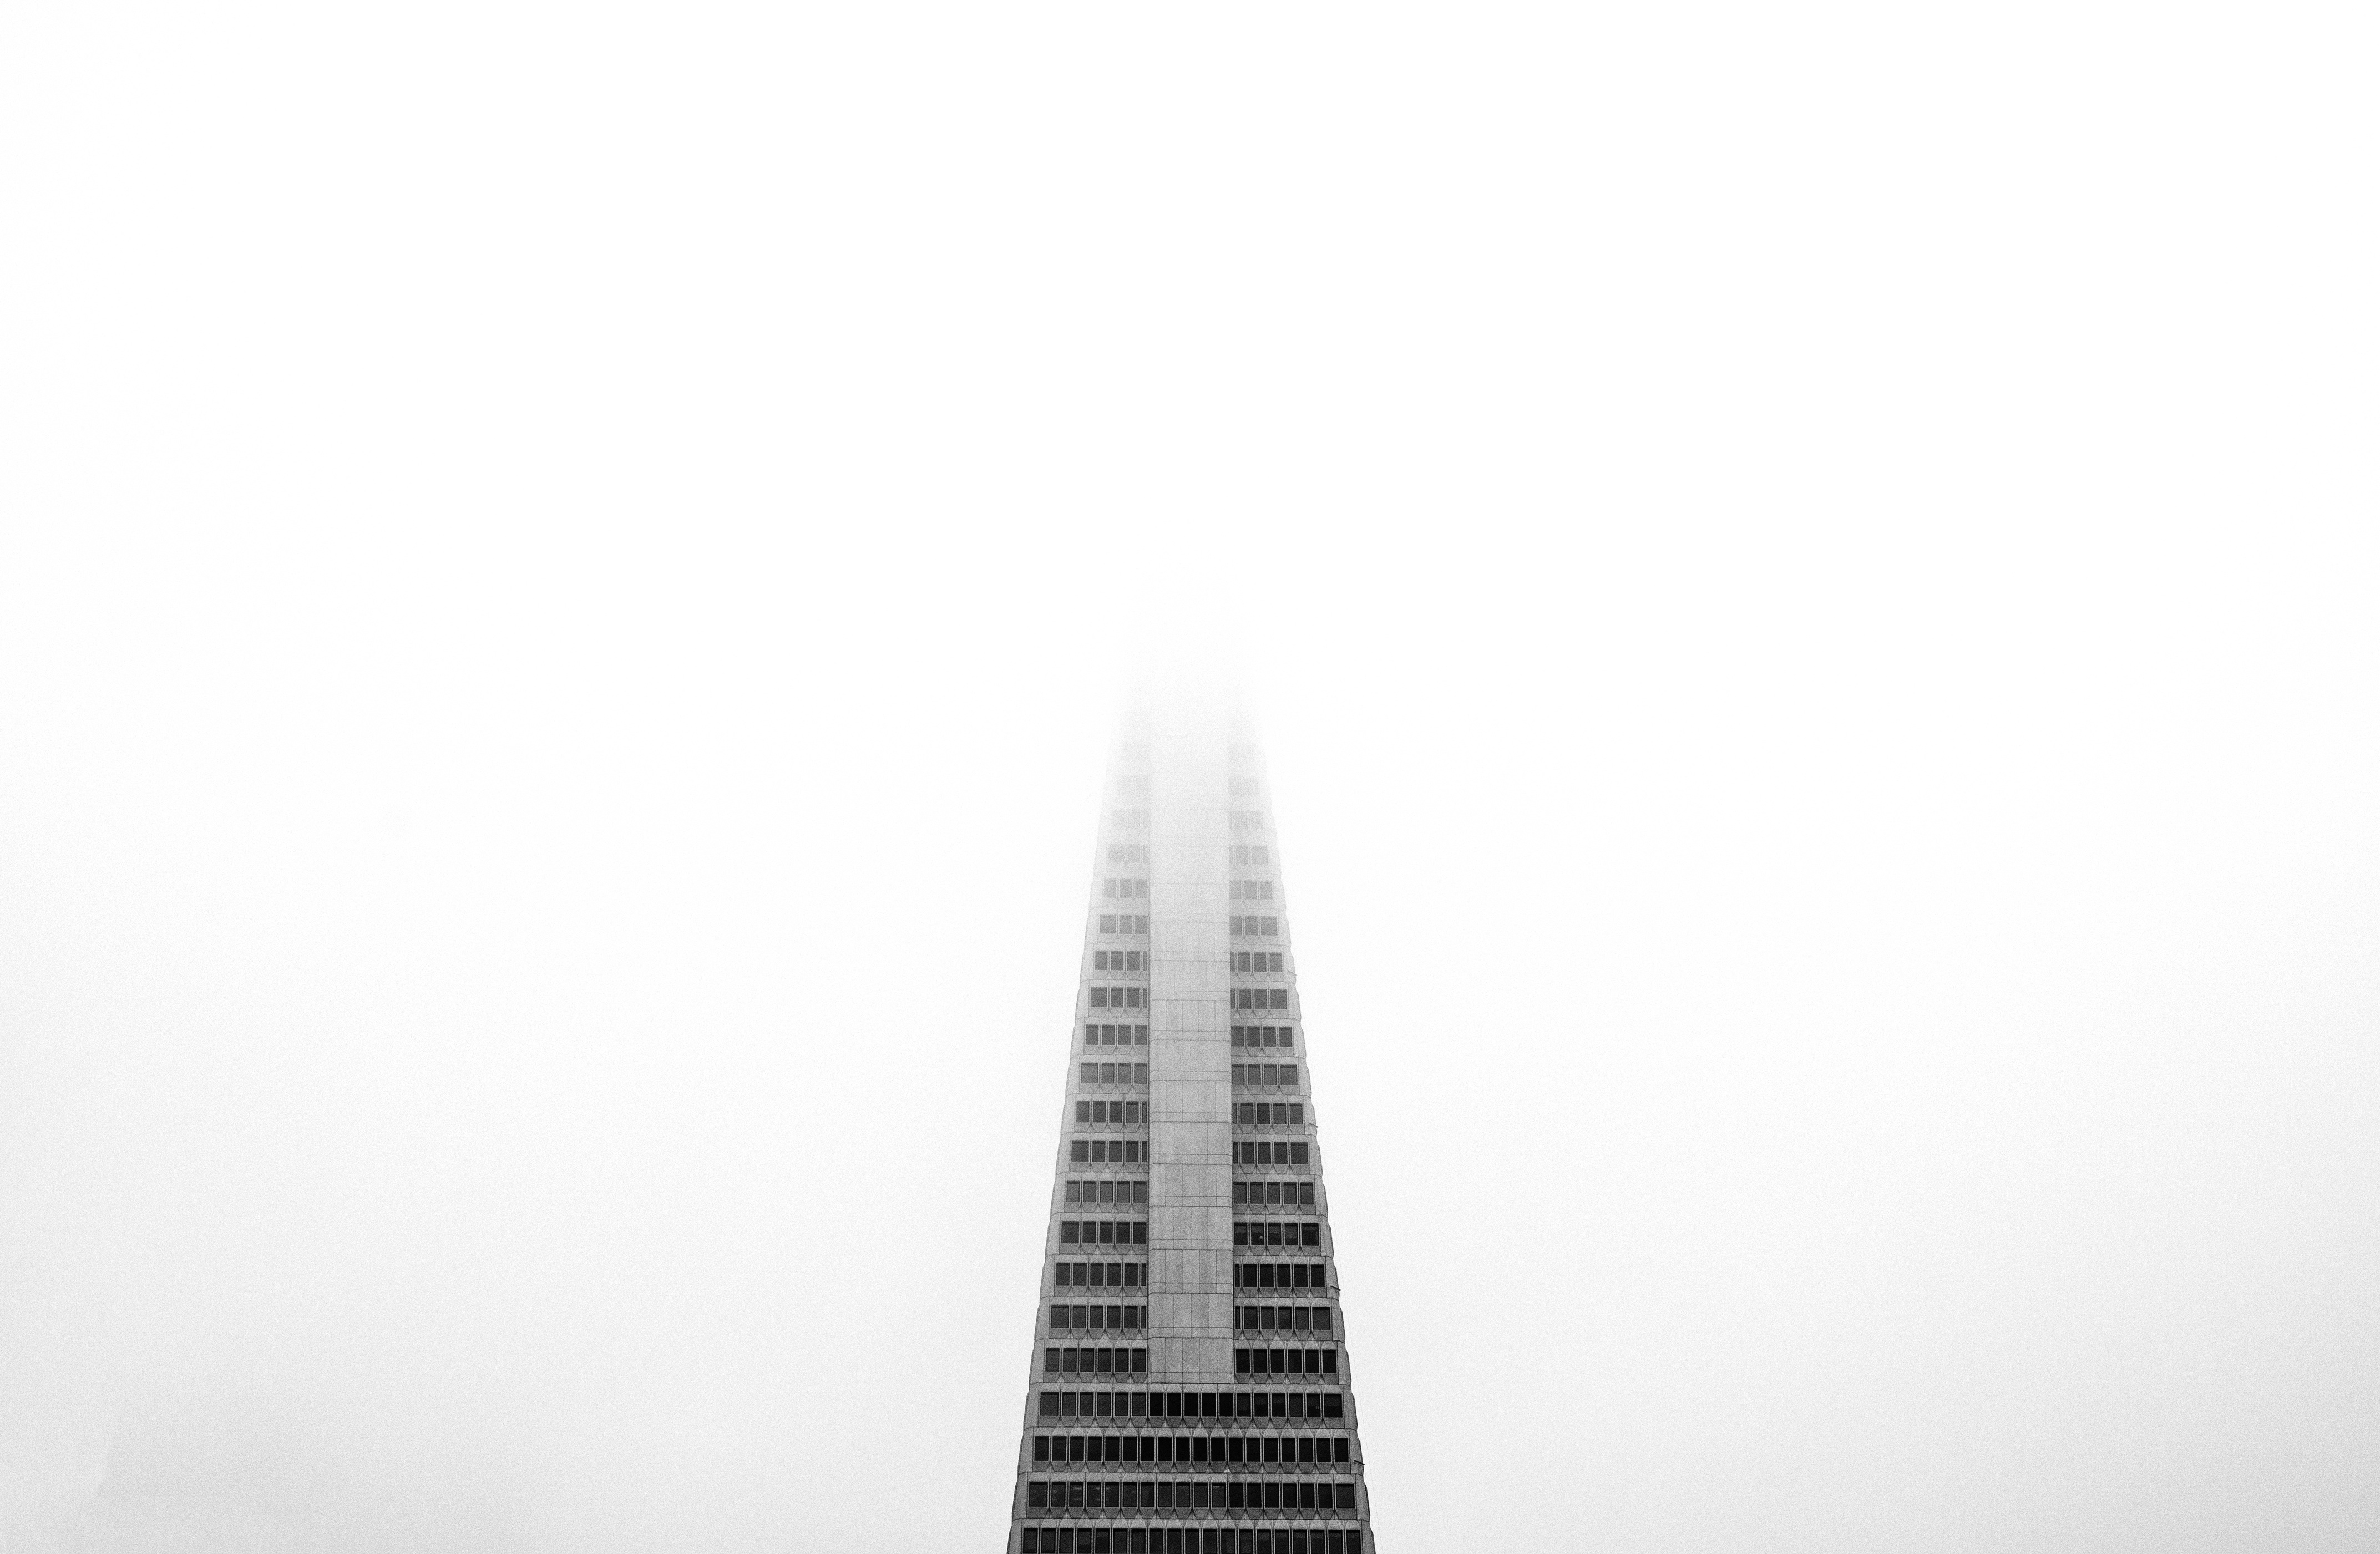
black and white, skyline, skyscraper, line, brand, shape, monochrome photography